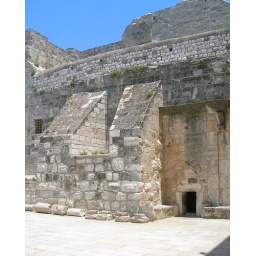
Made the door to the Church smaller so horses could not come in &amp;amp; so one has to kneel to enter